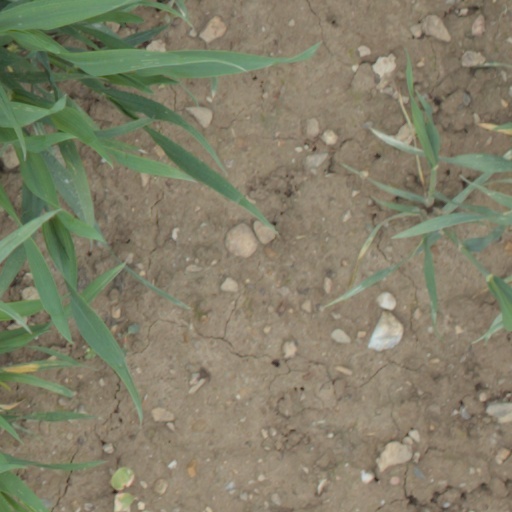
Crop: wheat